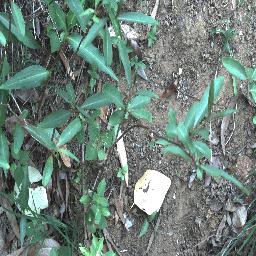
Label: rubber_vine